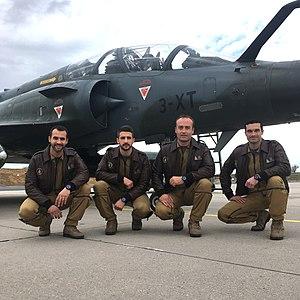
San (pilote ailier), Axel (navigateur ailier), Elvis (pilote leader) et Pastif (navigateur leader). Les membres de l'équipe des Couteau Delta, ambassadeurs de l'Armée de l'Air sur Mirage 2000D.
Les Couteau Delta sont une patrouille aérienne officielle de l'Armée de l'air française créée en 2017. Avec les autres ambassadeurs de l'Armée de l'Air, sa mission est de représenter cette arme, et d'être l'ambassadrice de l'aéronautique française à l'étranger.